2021 World Snooker Championship

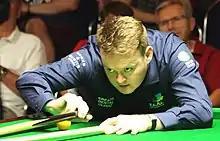
After trailing by six frames, Shaun Murphy defeated Kyren Wilson 17–12.

The semi-finals were played between 29 April and 1 May as the best of 33 frames held over four sessions. After Murphy won the opening frame, Wilson won the second frame and made a century break in frame three. After going 3–1 ahead, Wilson made breaks of 121 and 127, a total of 248 points without reply. Wilson ended the first session 6–2 ahead. After winning frame nine, Wilson was placed into a from which he failed to escape on several occasions, conceding 53 foul points to Murphy and allowing him to win the frame. Wilson won frames 11, 13 and 14 to lead by six frames at 10–4. Murphy won the final two frames of the session, punching the air in celebration, to trail by four. Wilson won the first frame of the third session, but Murphy won six of the next seven frames to tie the match 12–12. In the final session, Murphy won five straight frames to win the match 17–12. In total, Murphy won 13 out of the last 15 frames to win the match. After the match, Wilson commented that some of Murphy's celebrations were "theatrical", but Murphy replied that they were "in a theatre and we are putting on a show."